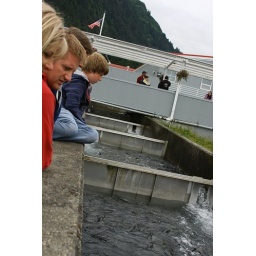
we are mesmerized by the thousands of fish in the water